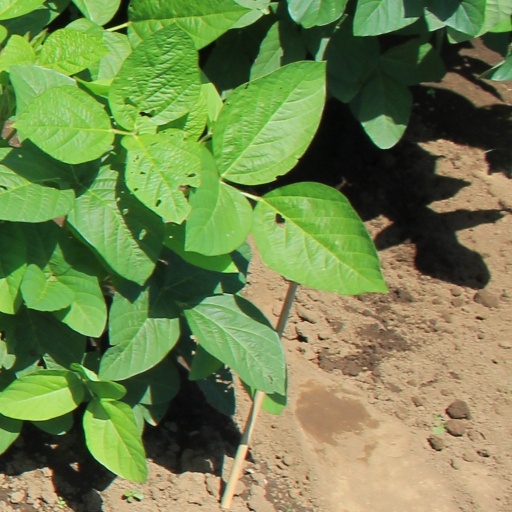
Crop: soybean